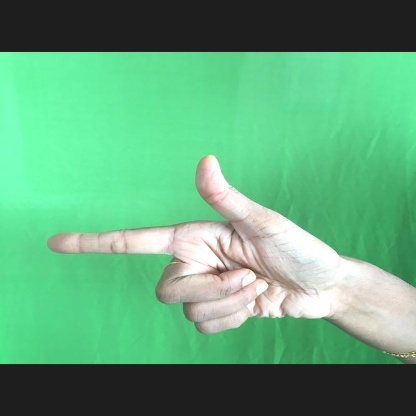
Mudra: Chandrakala